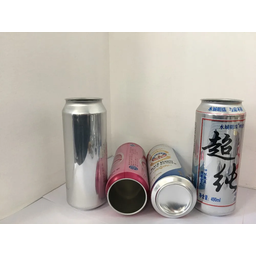
Label: metal